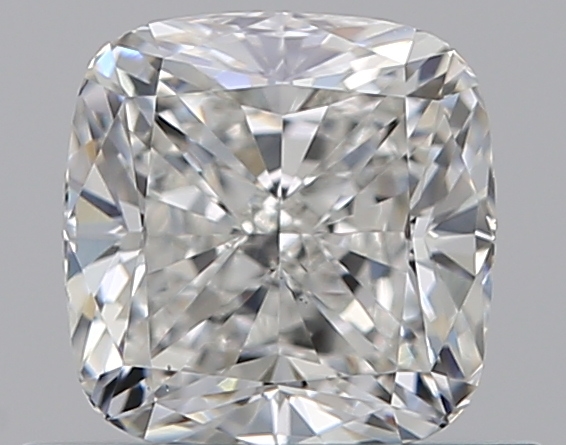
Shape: cushion
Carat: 0.7
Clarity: VS1
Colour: G
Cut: EX
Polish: EX
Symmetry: VG
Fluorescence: F
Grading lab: GIA
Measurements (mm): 4.98 x 4.88 x 3.39